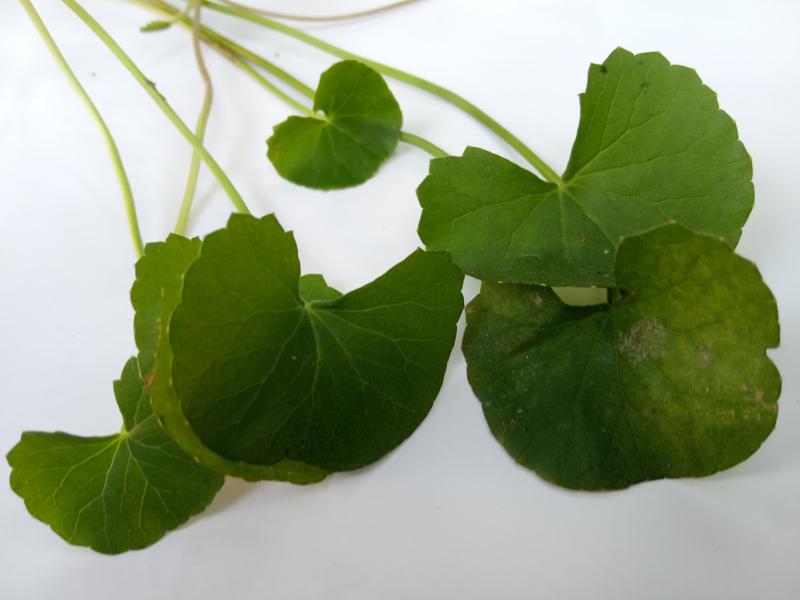
Weed species: Centella asiatica